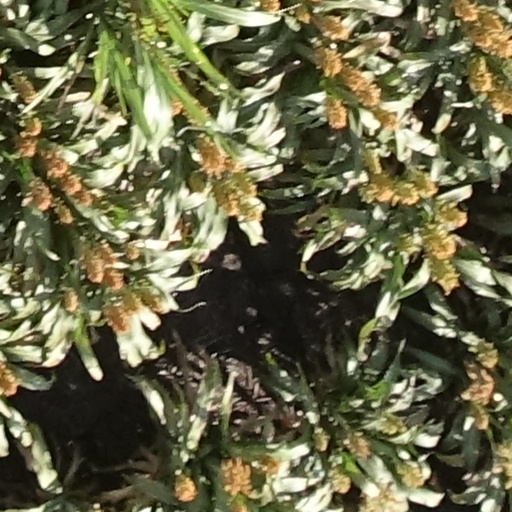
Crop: sorghum